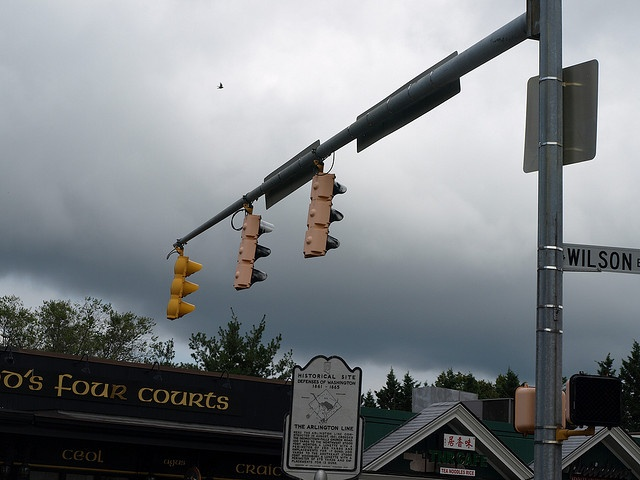
a couple of street lights on a pole
Traffic signals lights on a pole in front of a business building.
A traffic light suspended over a street under a cloudy sky.
Traffic lights blowing in the wind as a storm rolls in.
A trio of traffic lights next to a street sign.